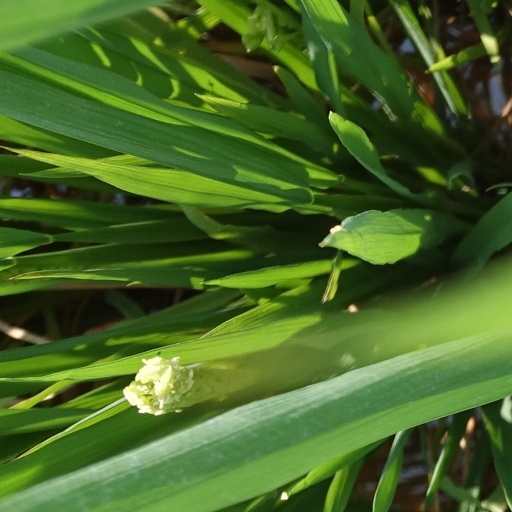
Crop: rice